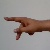
The image shows a hand gesture representing the letter 'P' in Indian Sign Language.